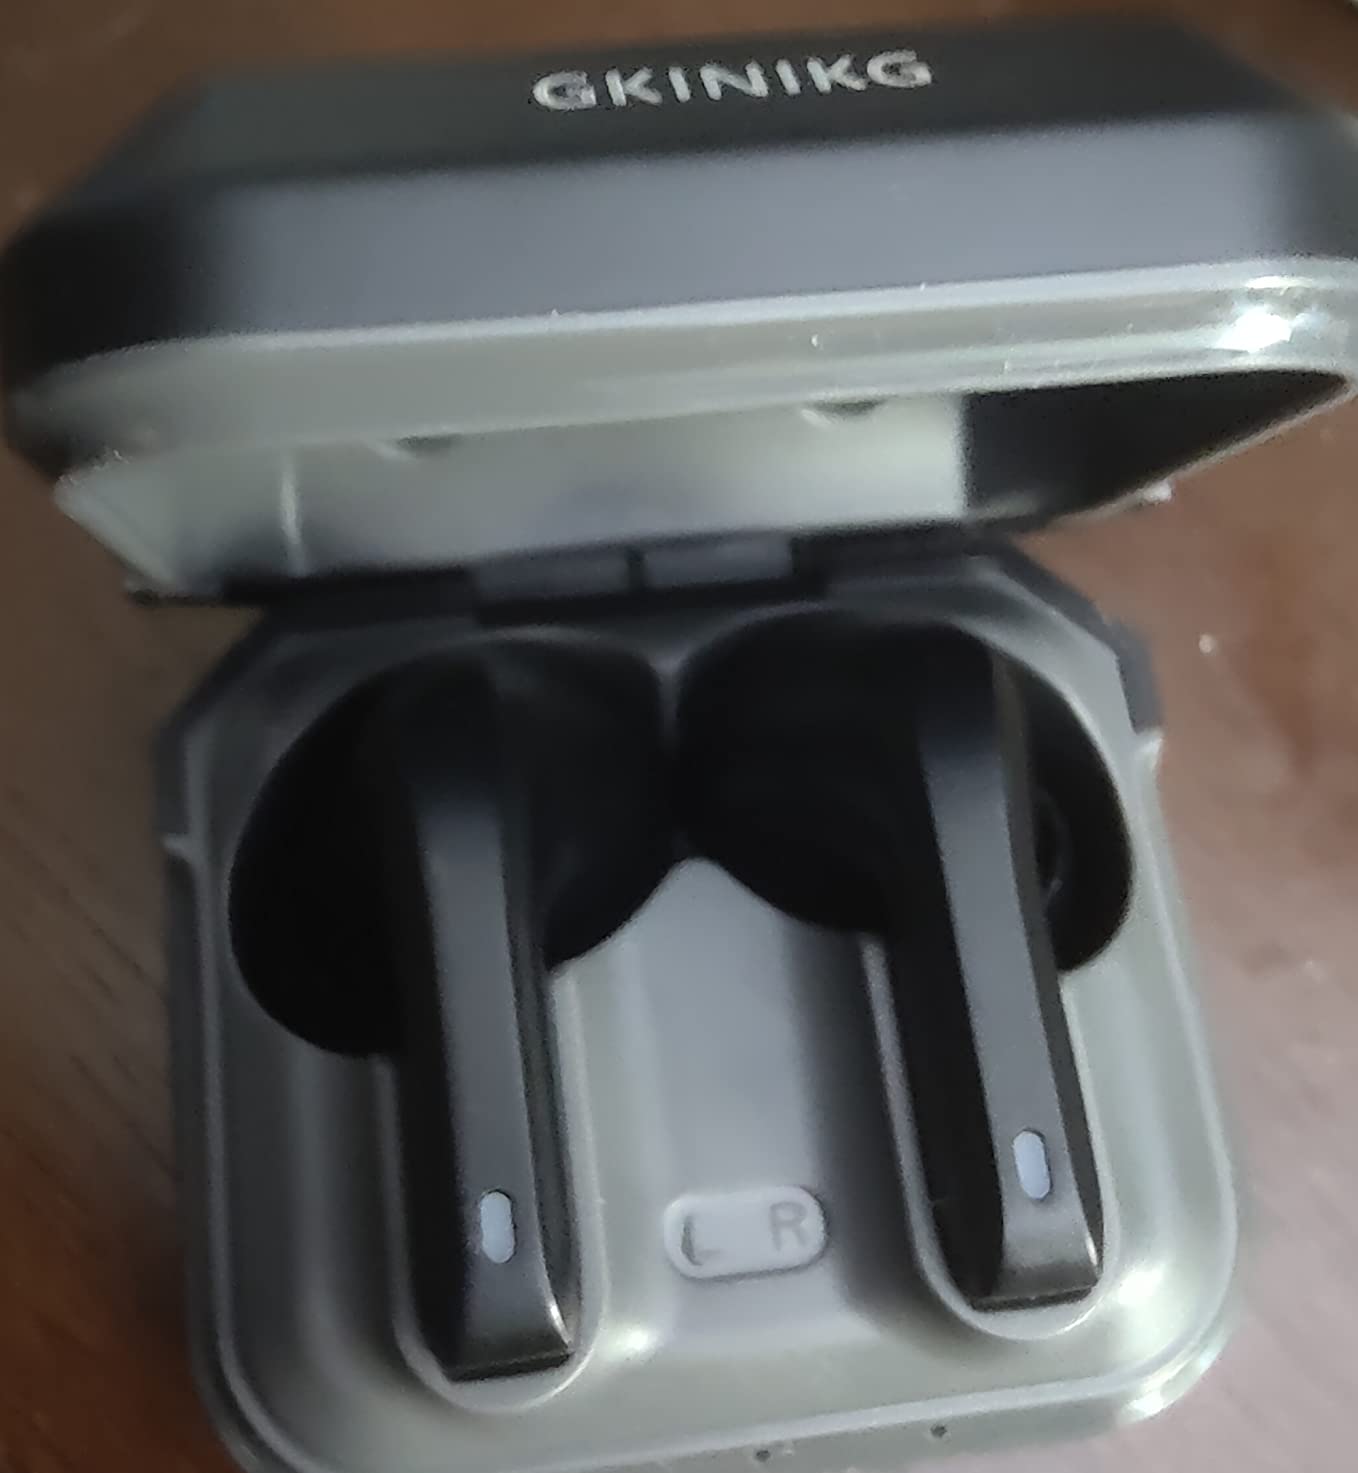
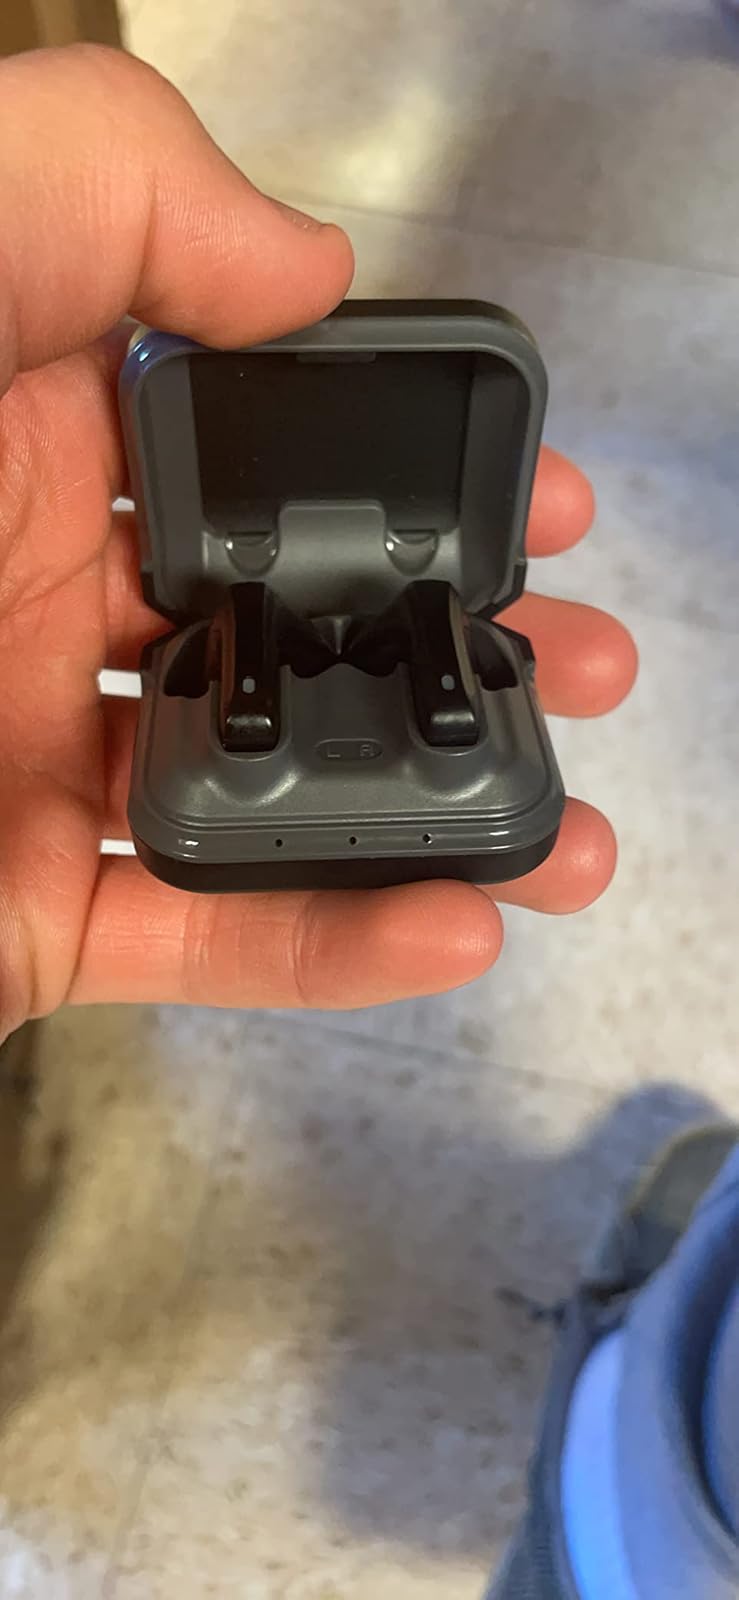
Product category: earbuds
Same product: yes